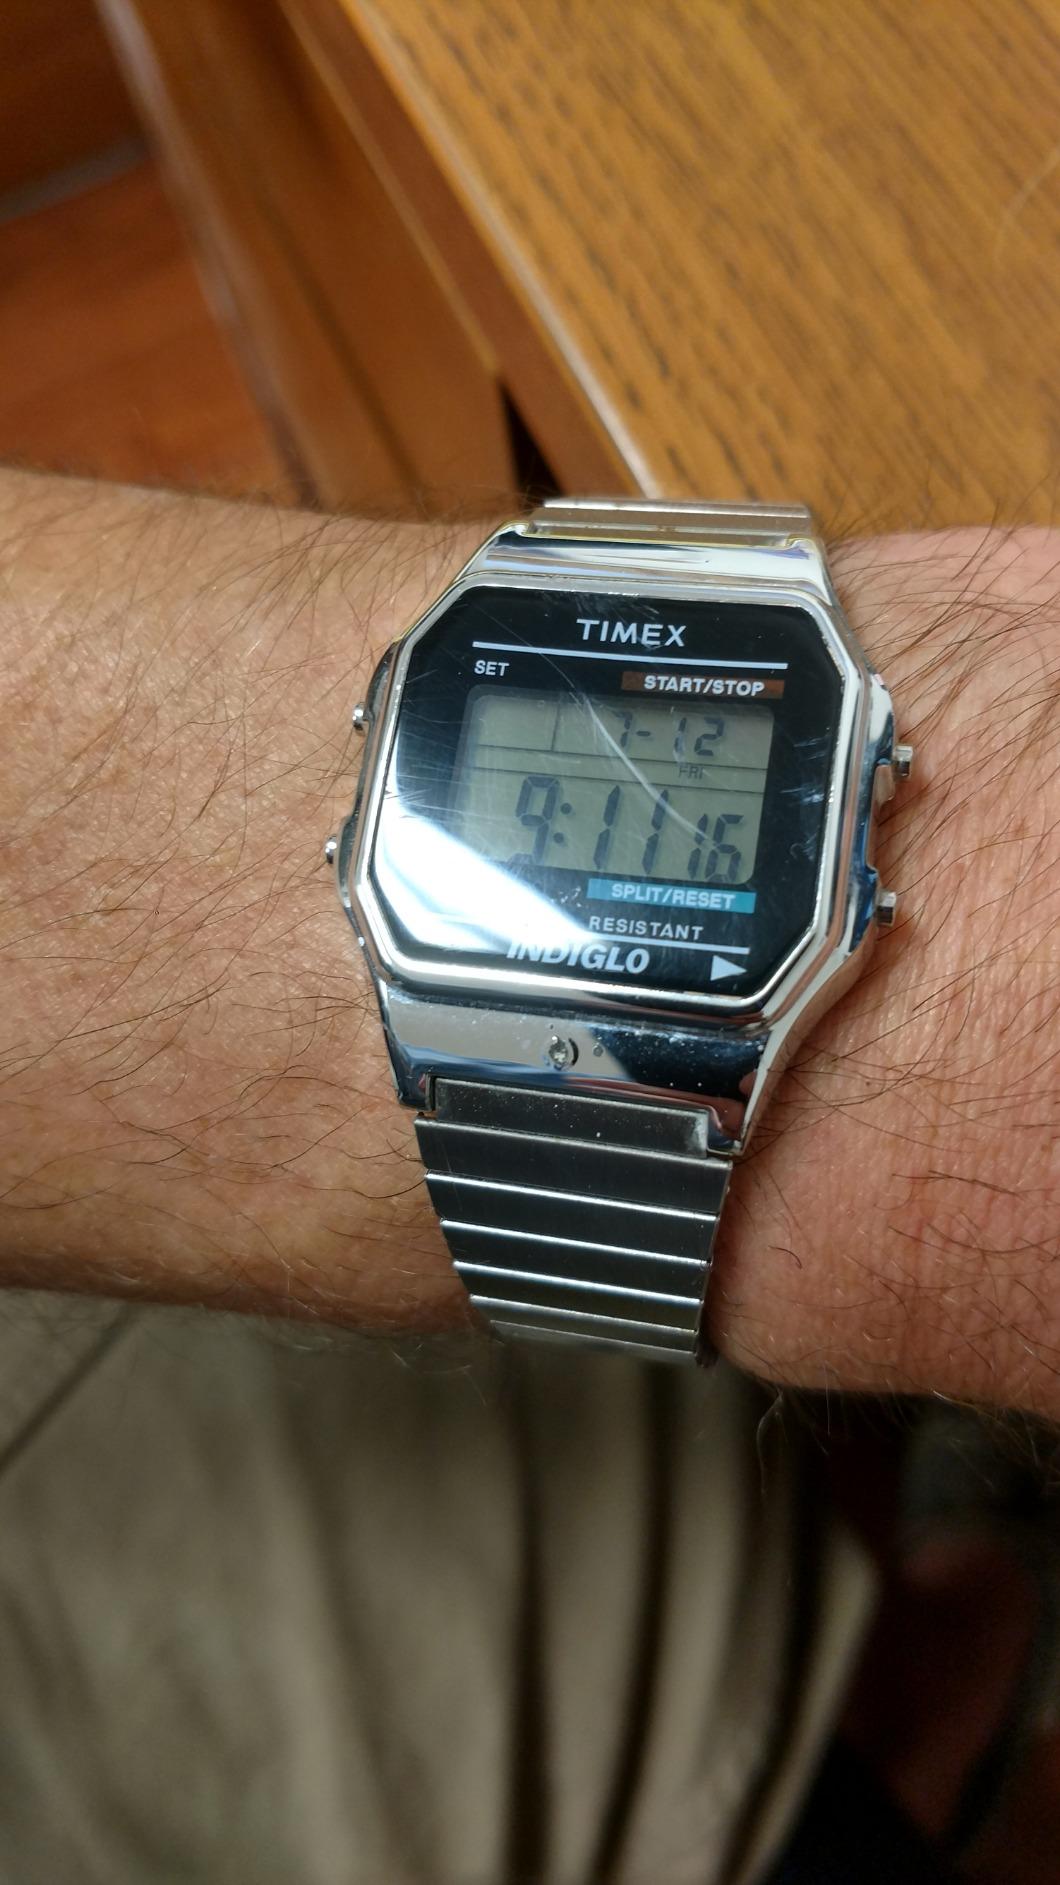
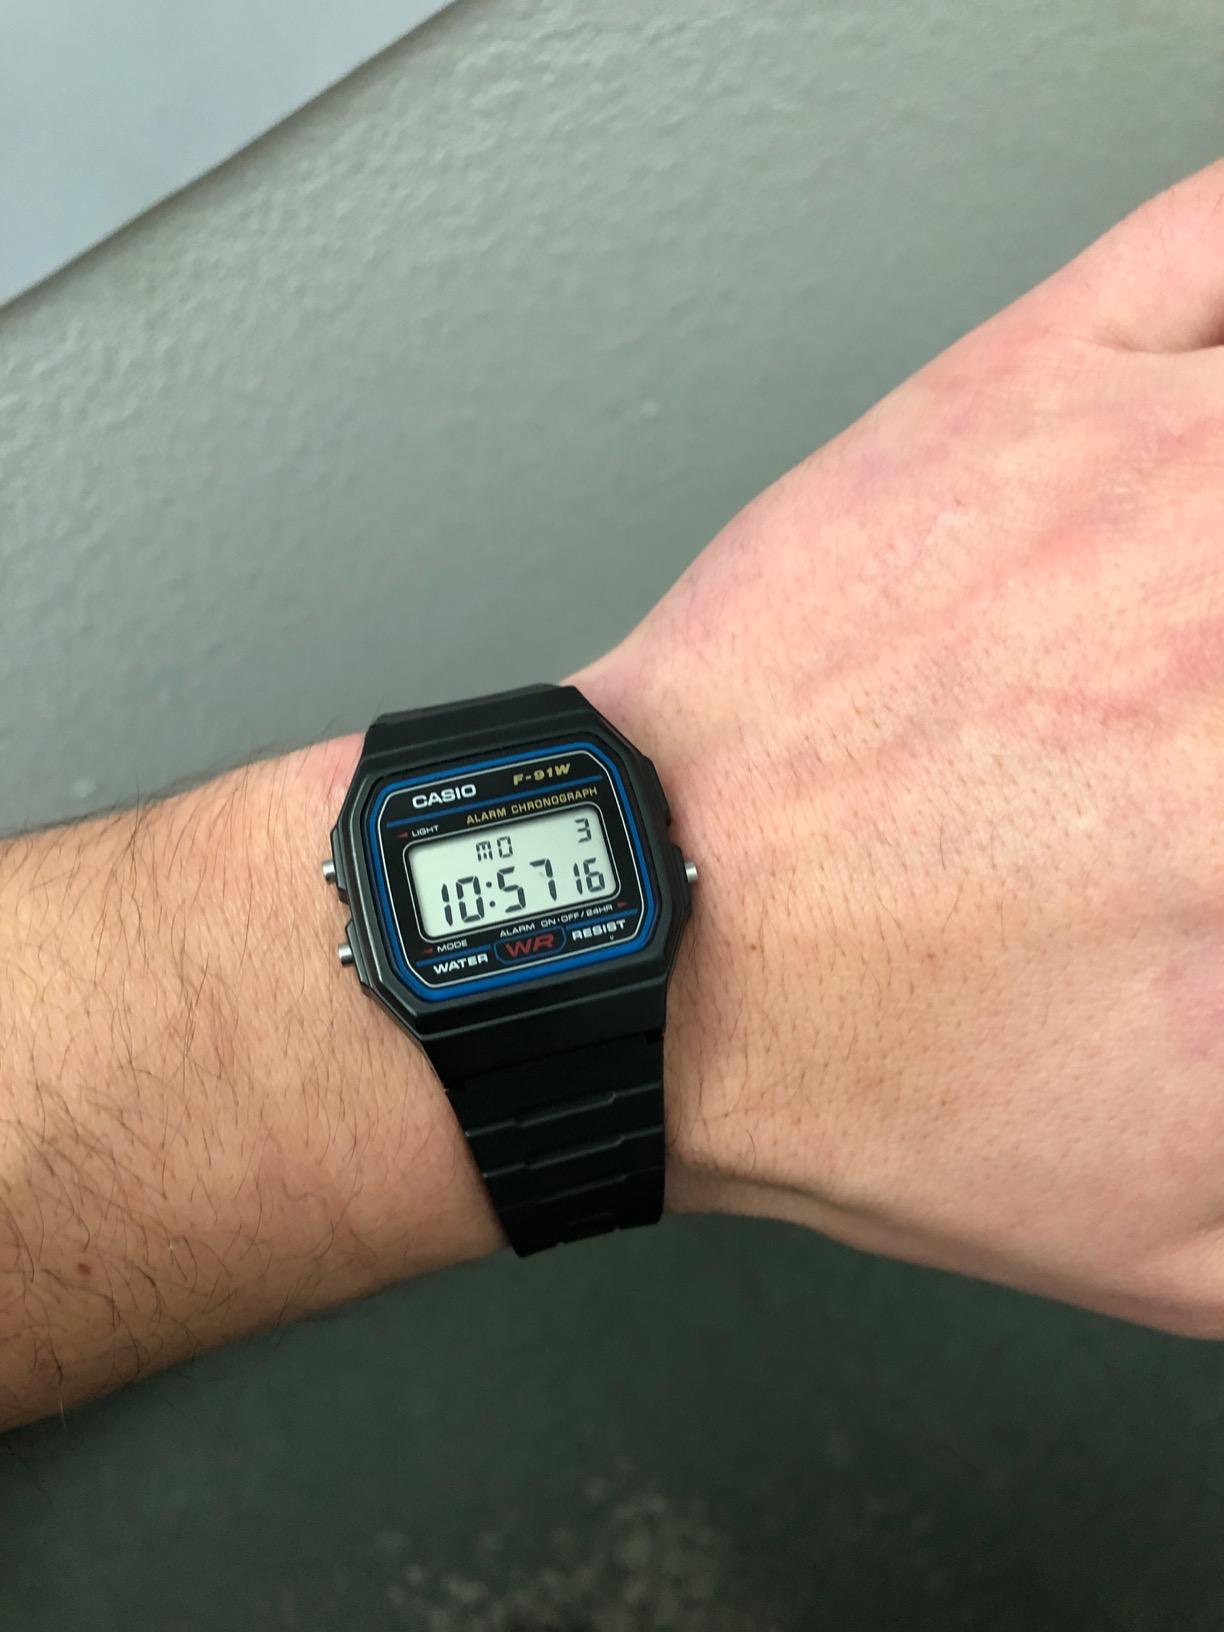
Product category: accessories_watch
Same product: no